Powerland Heritage Park

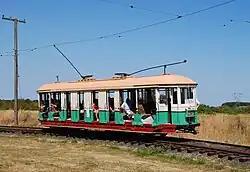
Electric trolley car at Antique Powerland

The signature event at Powerland Heritage Park is the Great Oregon Steam-Up, an event held each year during mid-summer (end of July and beginning of August) when many of the exhibits, normally displayed in a non-operational state, are fired up and shown running. The Steam-Up includes events such as a parade of vintage power equipment, sawmill demonstrations, demonstrations of using vintage equipment to harvest wheat. There are also numerous other exhibits during Steam-Up of vintage machinery, rail, road, construction, logging, and agricultural equipment. The year 2023 marks the Steam-Up's 53rd anniversary.